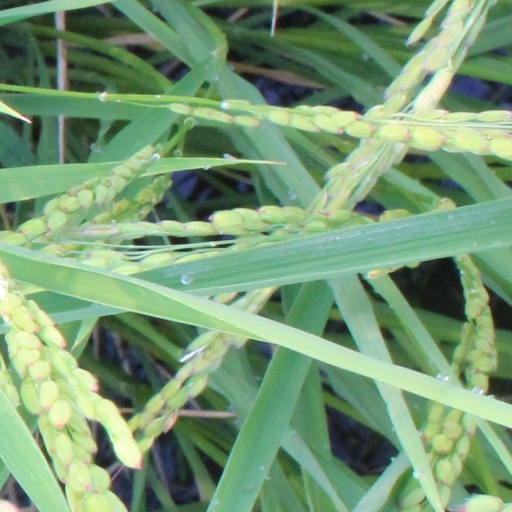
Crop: rice